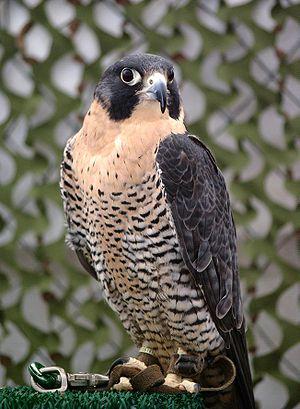
Cette liste a été établie à partir d'ouvrages et d'articles des années 1990 sur l'avifaune malgache. L'avifaune de Madagascar comprend 294 espèces dont 107 endémiques, 30 espèces menacés selon la classification de L'UICN.